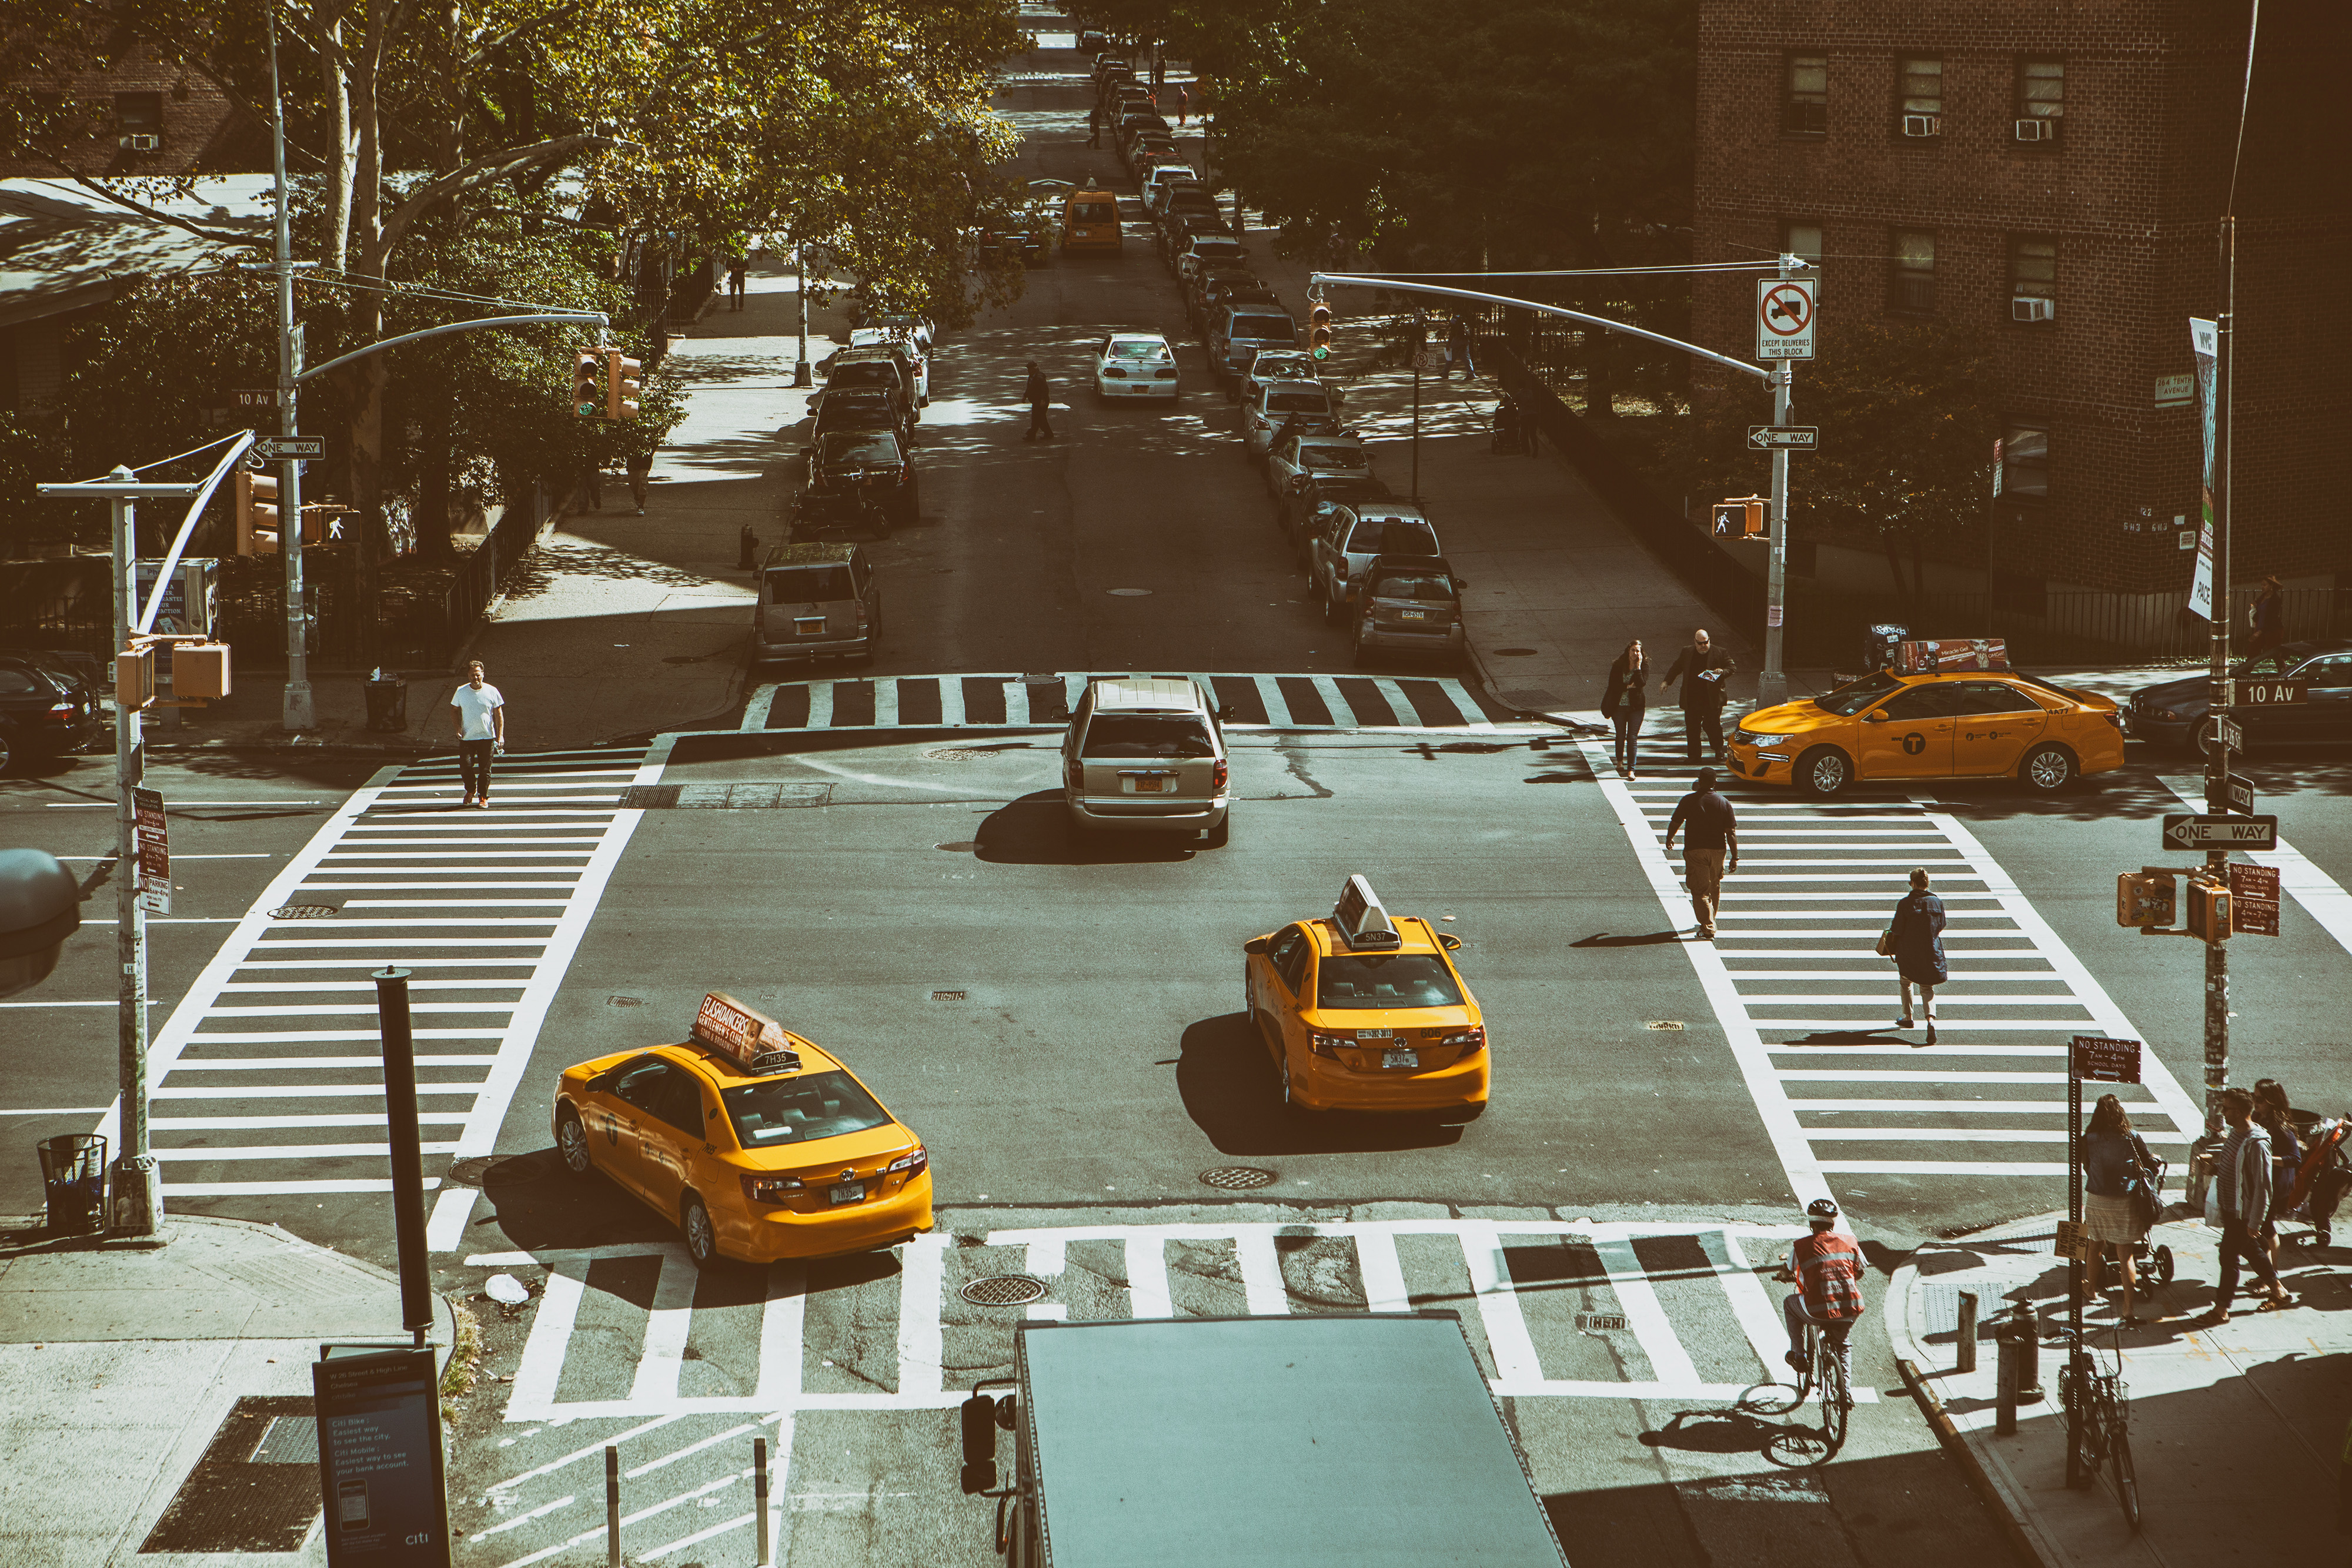
yellow, mode of transport, line, street, urban area, infrastructure, road, city, vehicle, architecture, pedestrian crossing, intersection, photography, traffic, zebra crossing, nonbuilding structure, urban design, asphalt